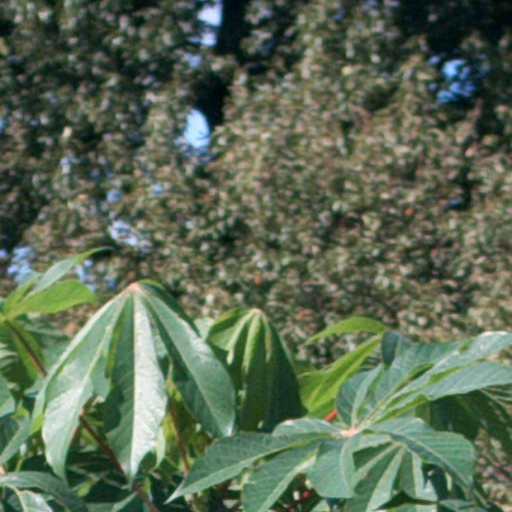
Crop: cassava